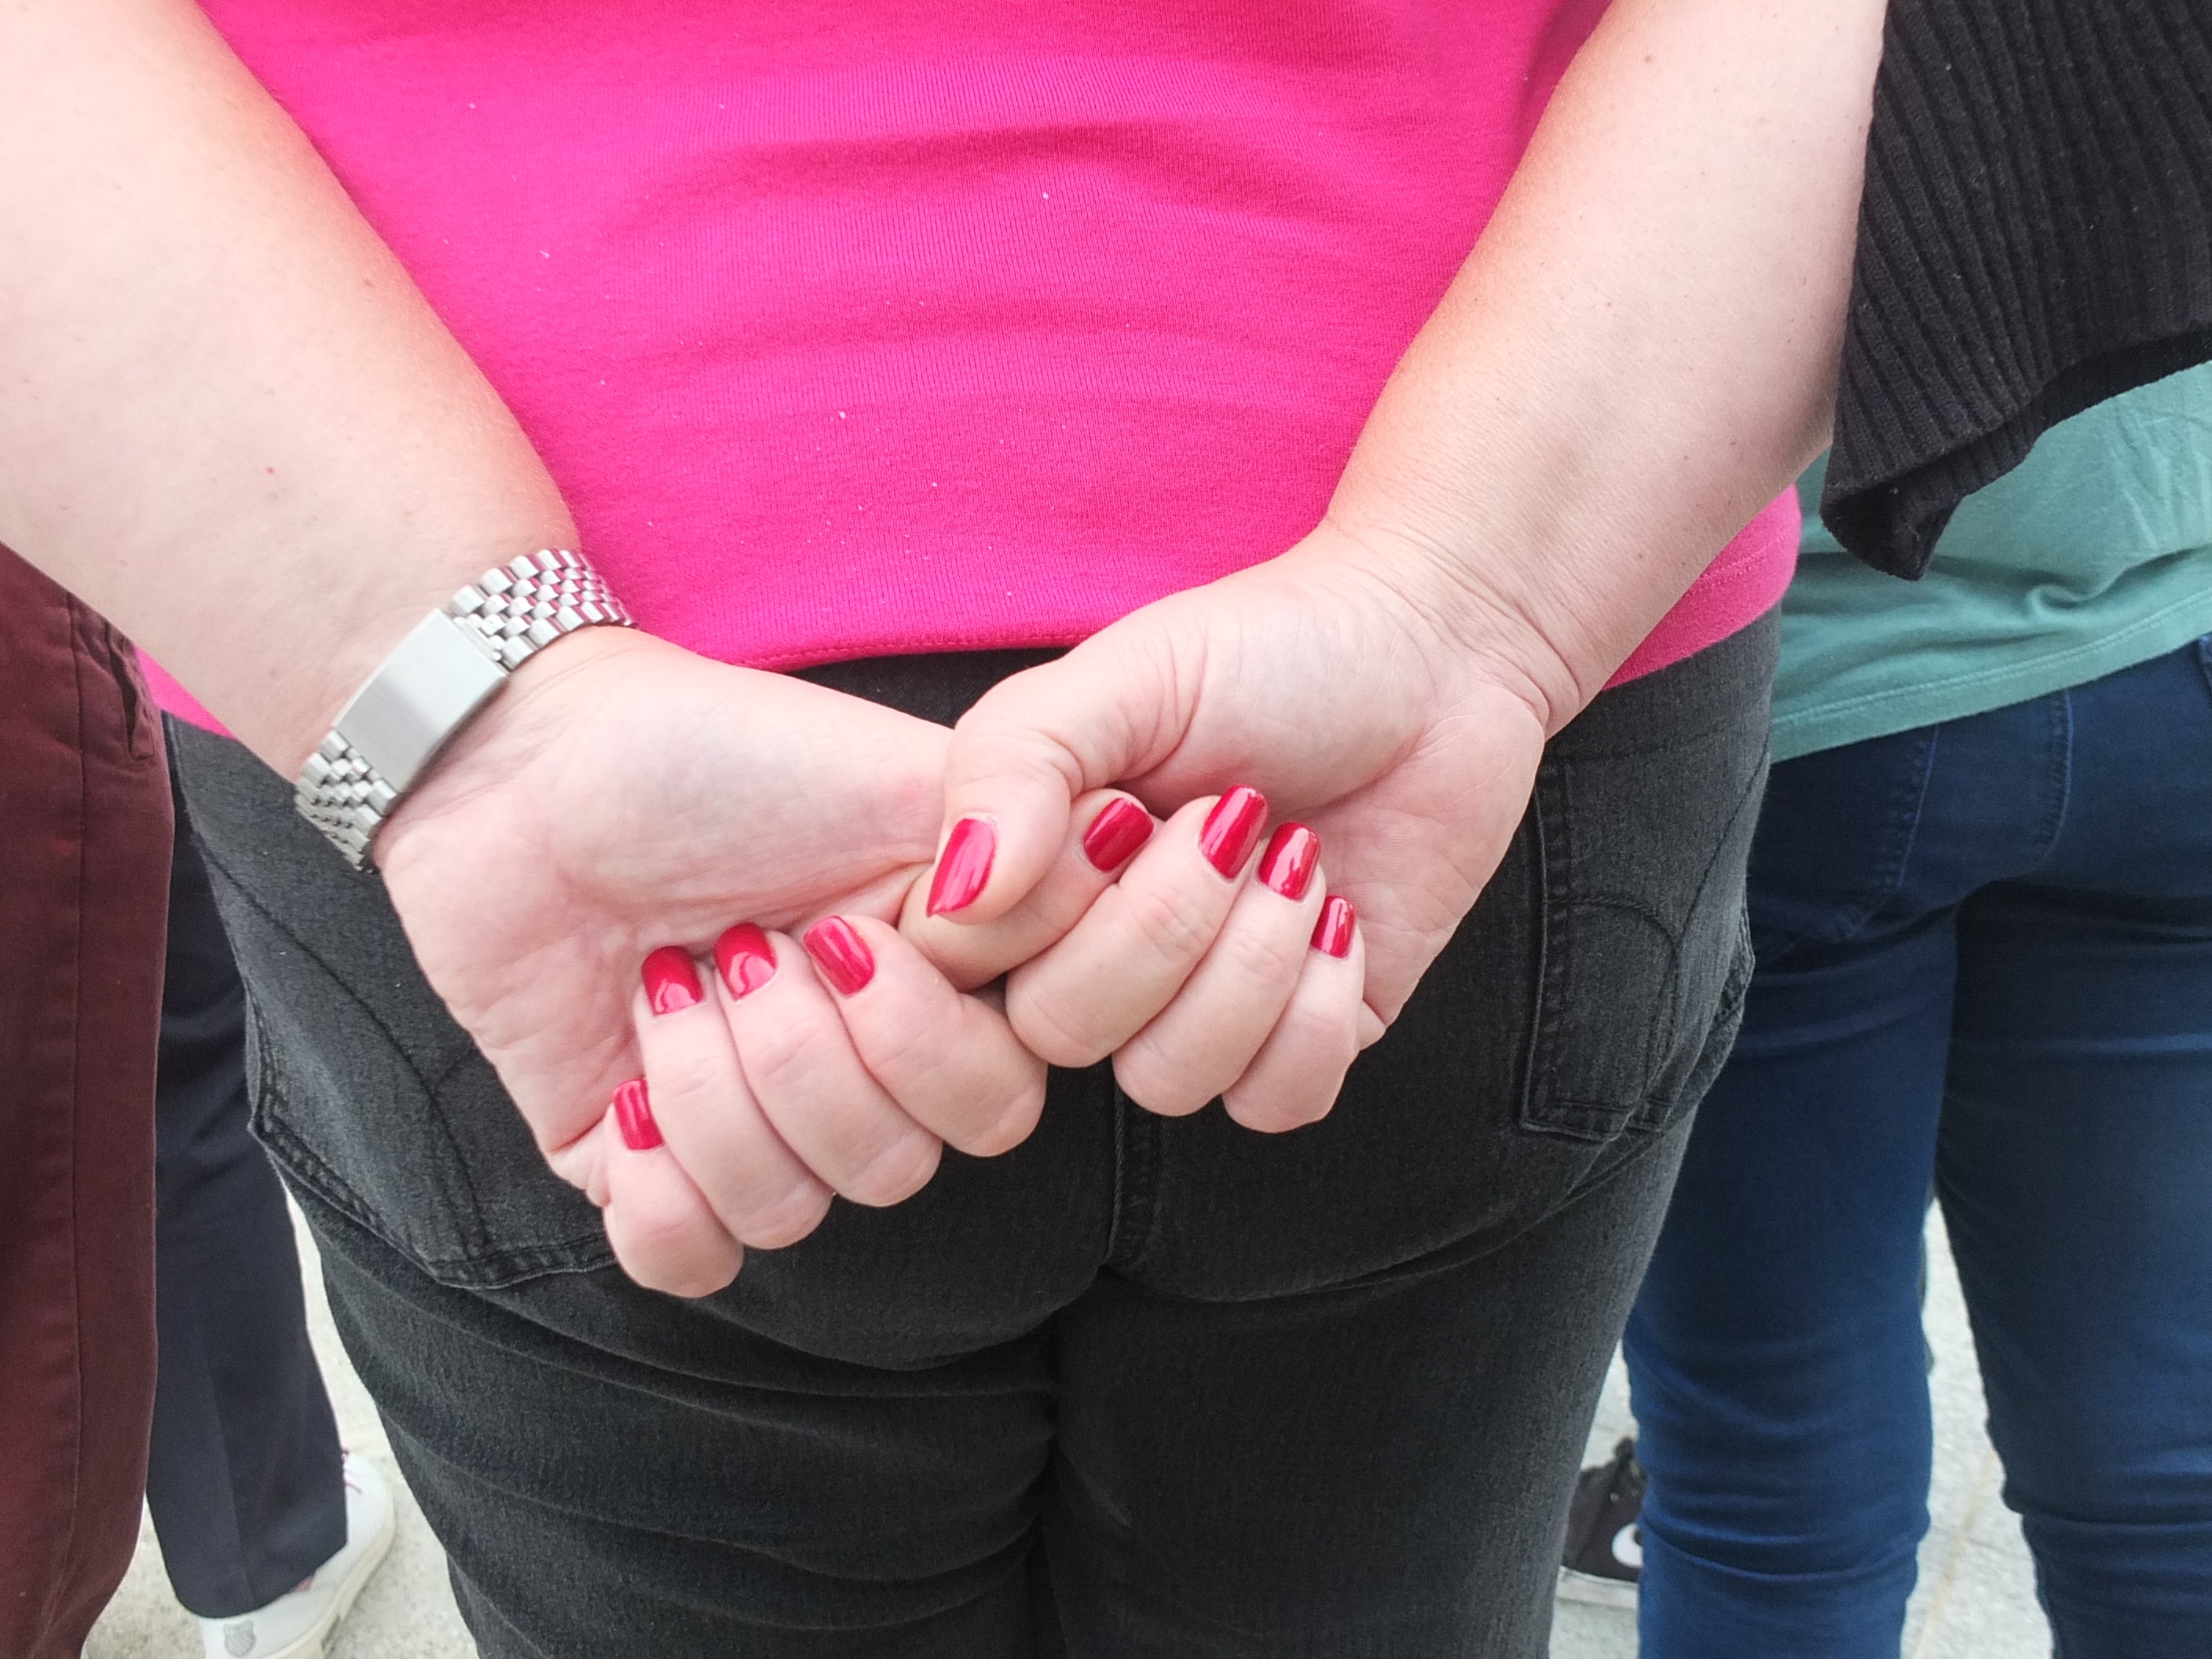
hand, shoe, girl, woman, female, leg, finger, foot, human, arm, nail, human body, nail polish, hands, thigh, footwear, style, nails, organ, toe, polish, glamour, interaction, sense